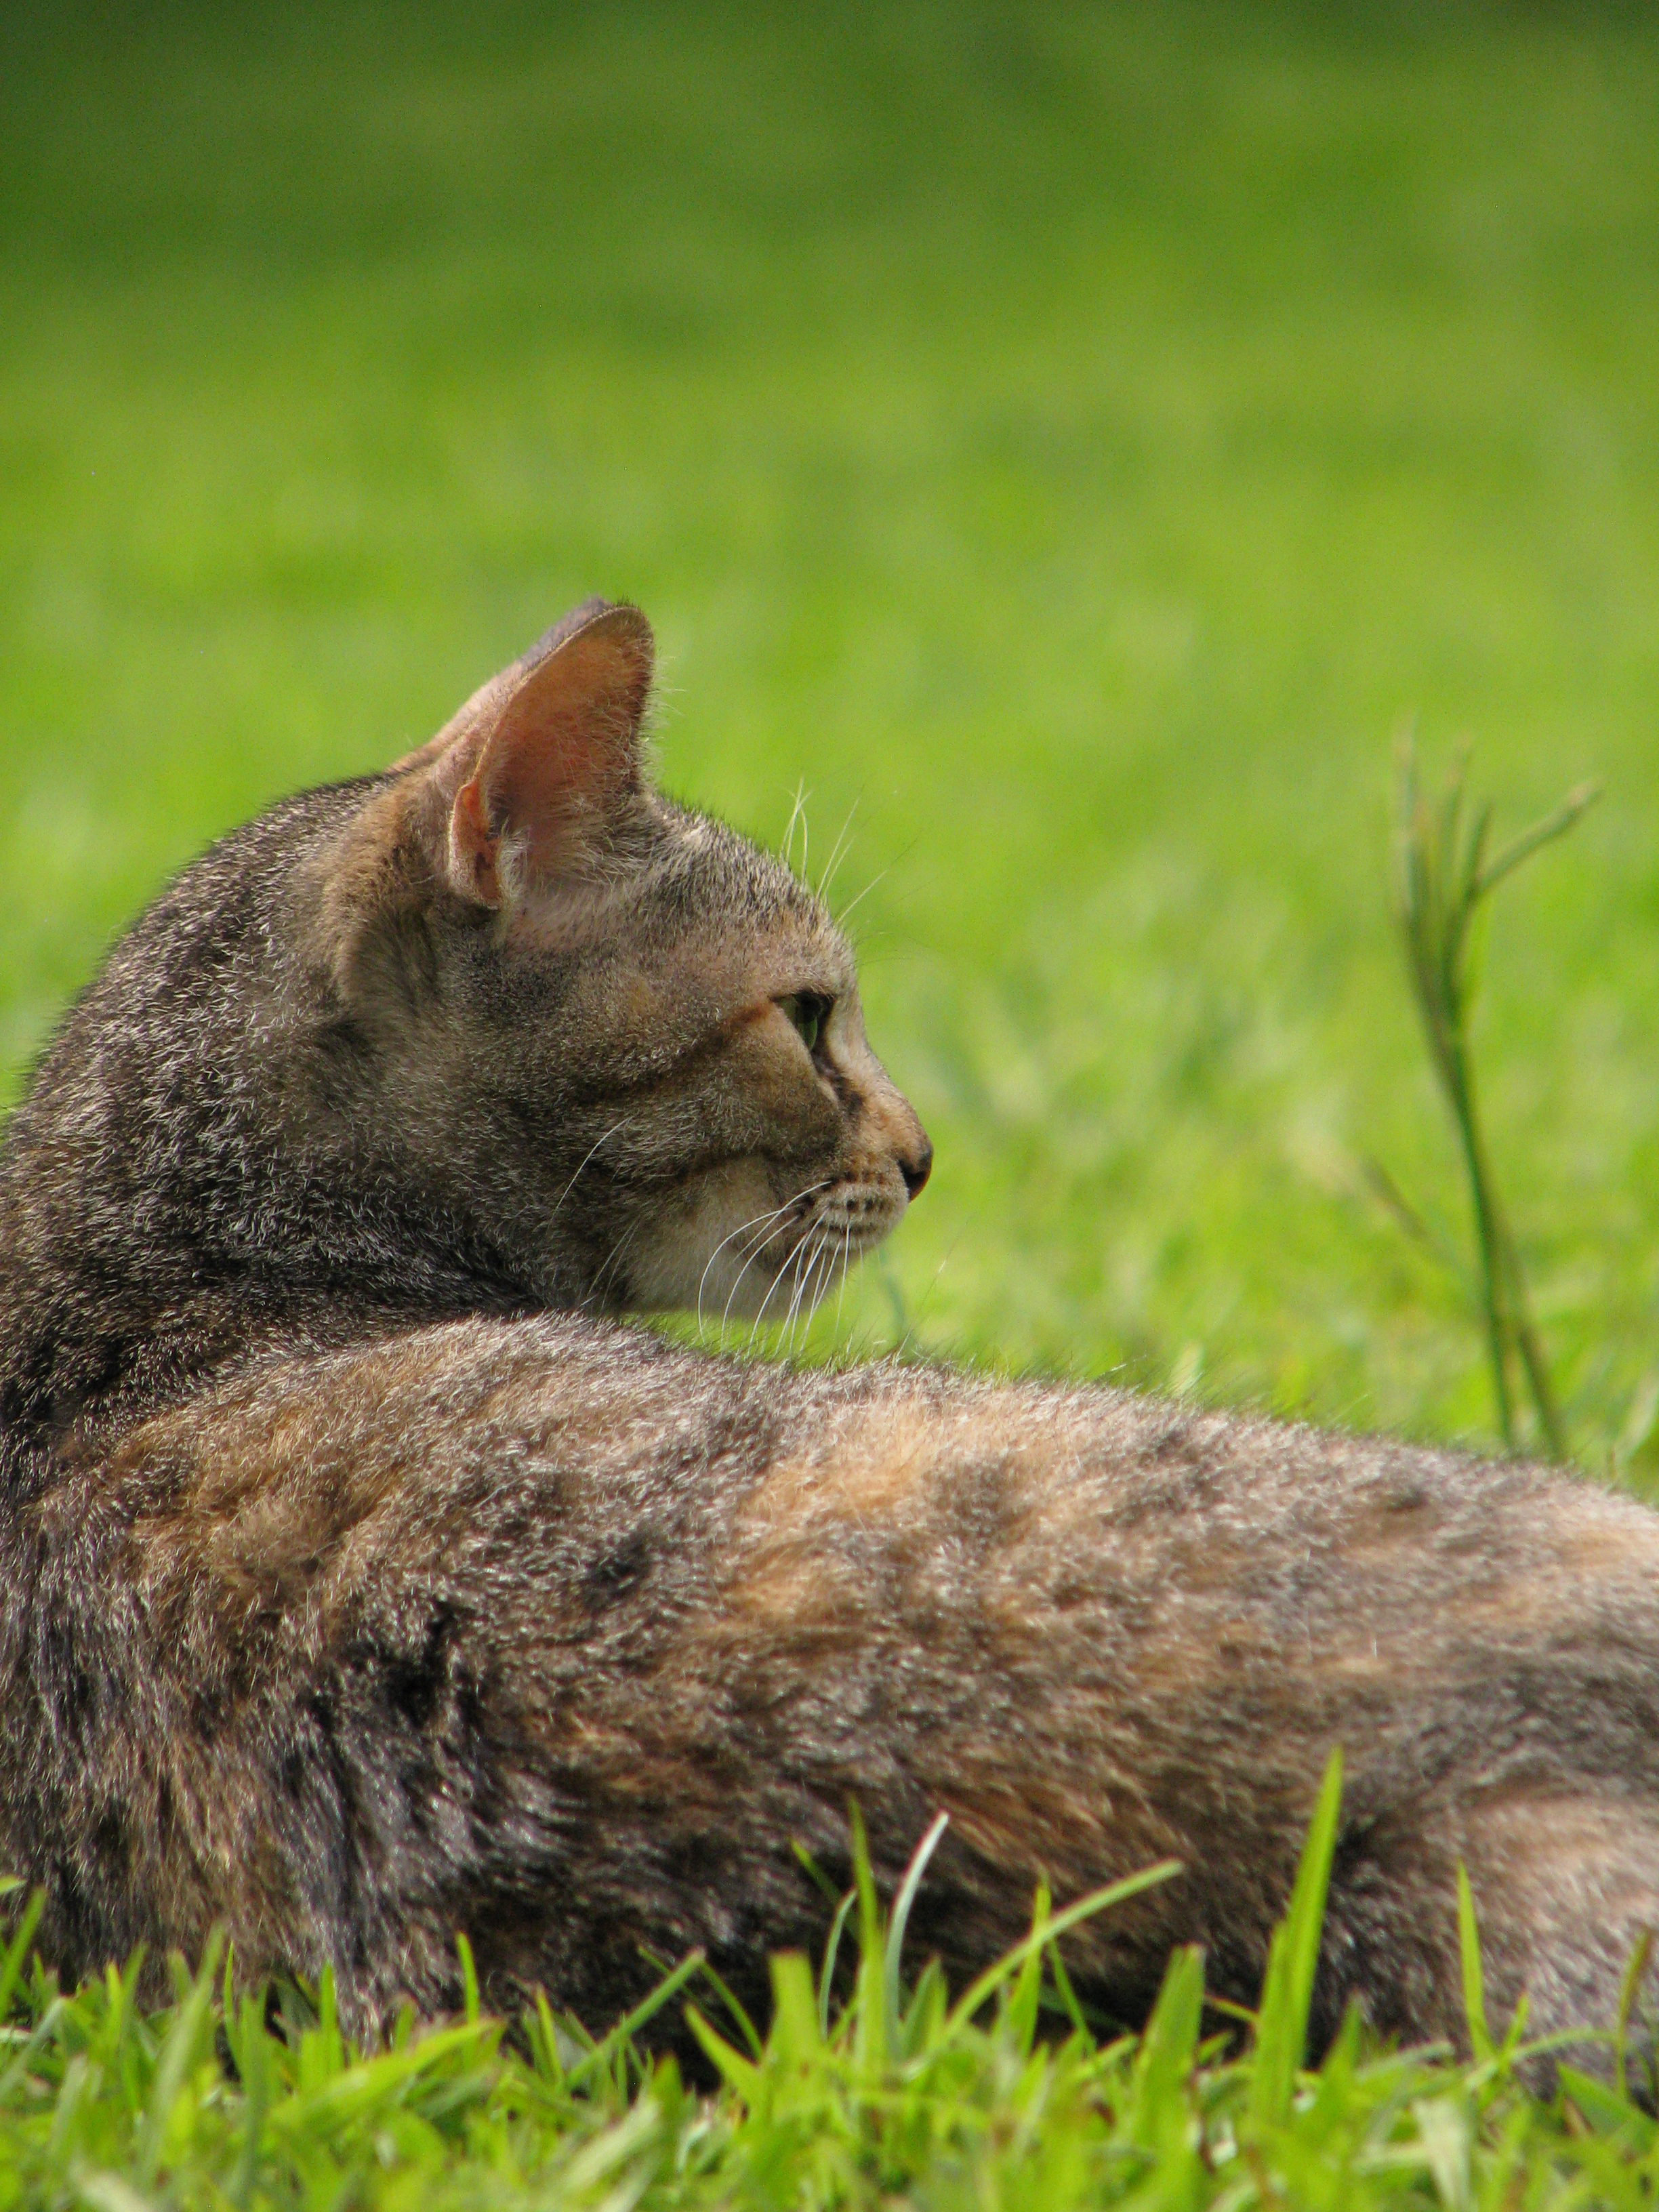
cat, yard, lawn, cat look, cat eye, animal, green, vertebrate, mammal, felidae, small to medium sized cats, grass, wild cat, wildlife, whiskers, carnivore, domestic short haired cat, snout, plant, tabby cat, fawn